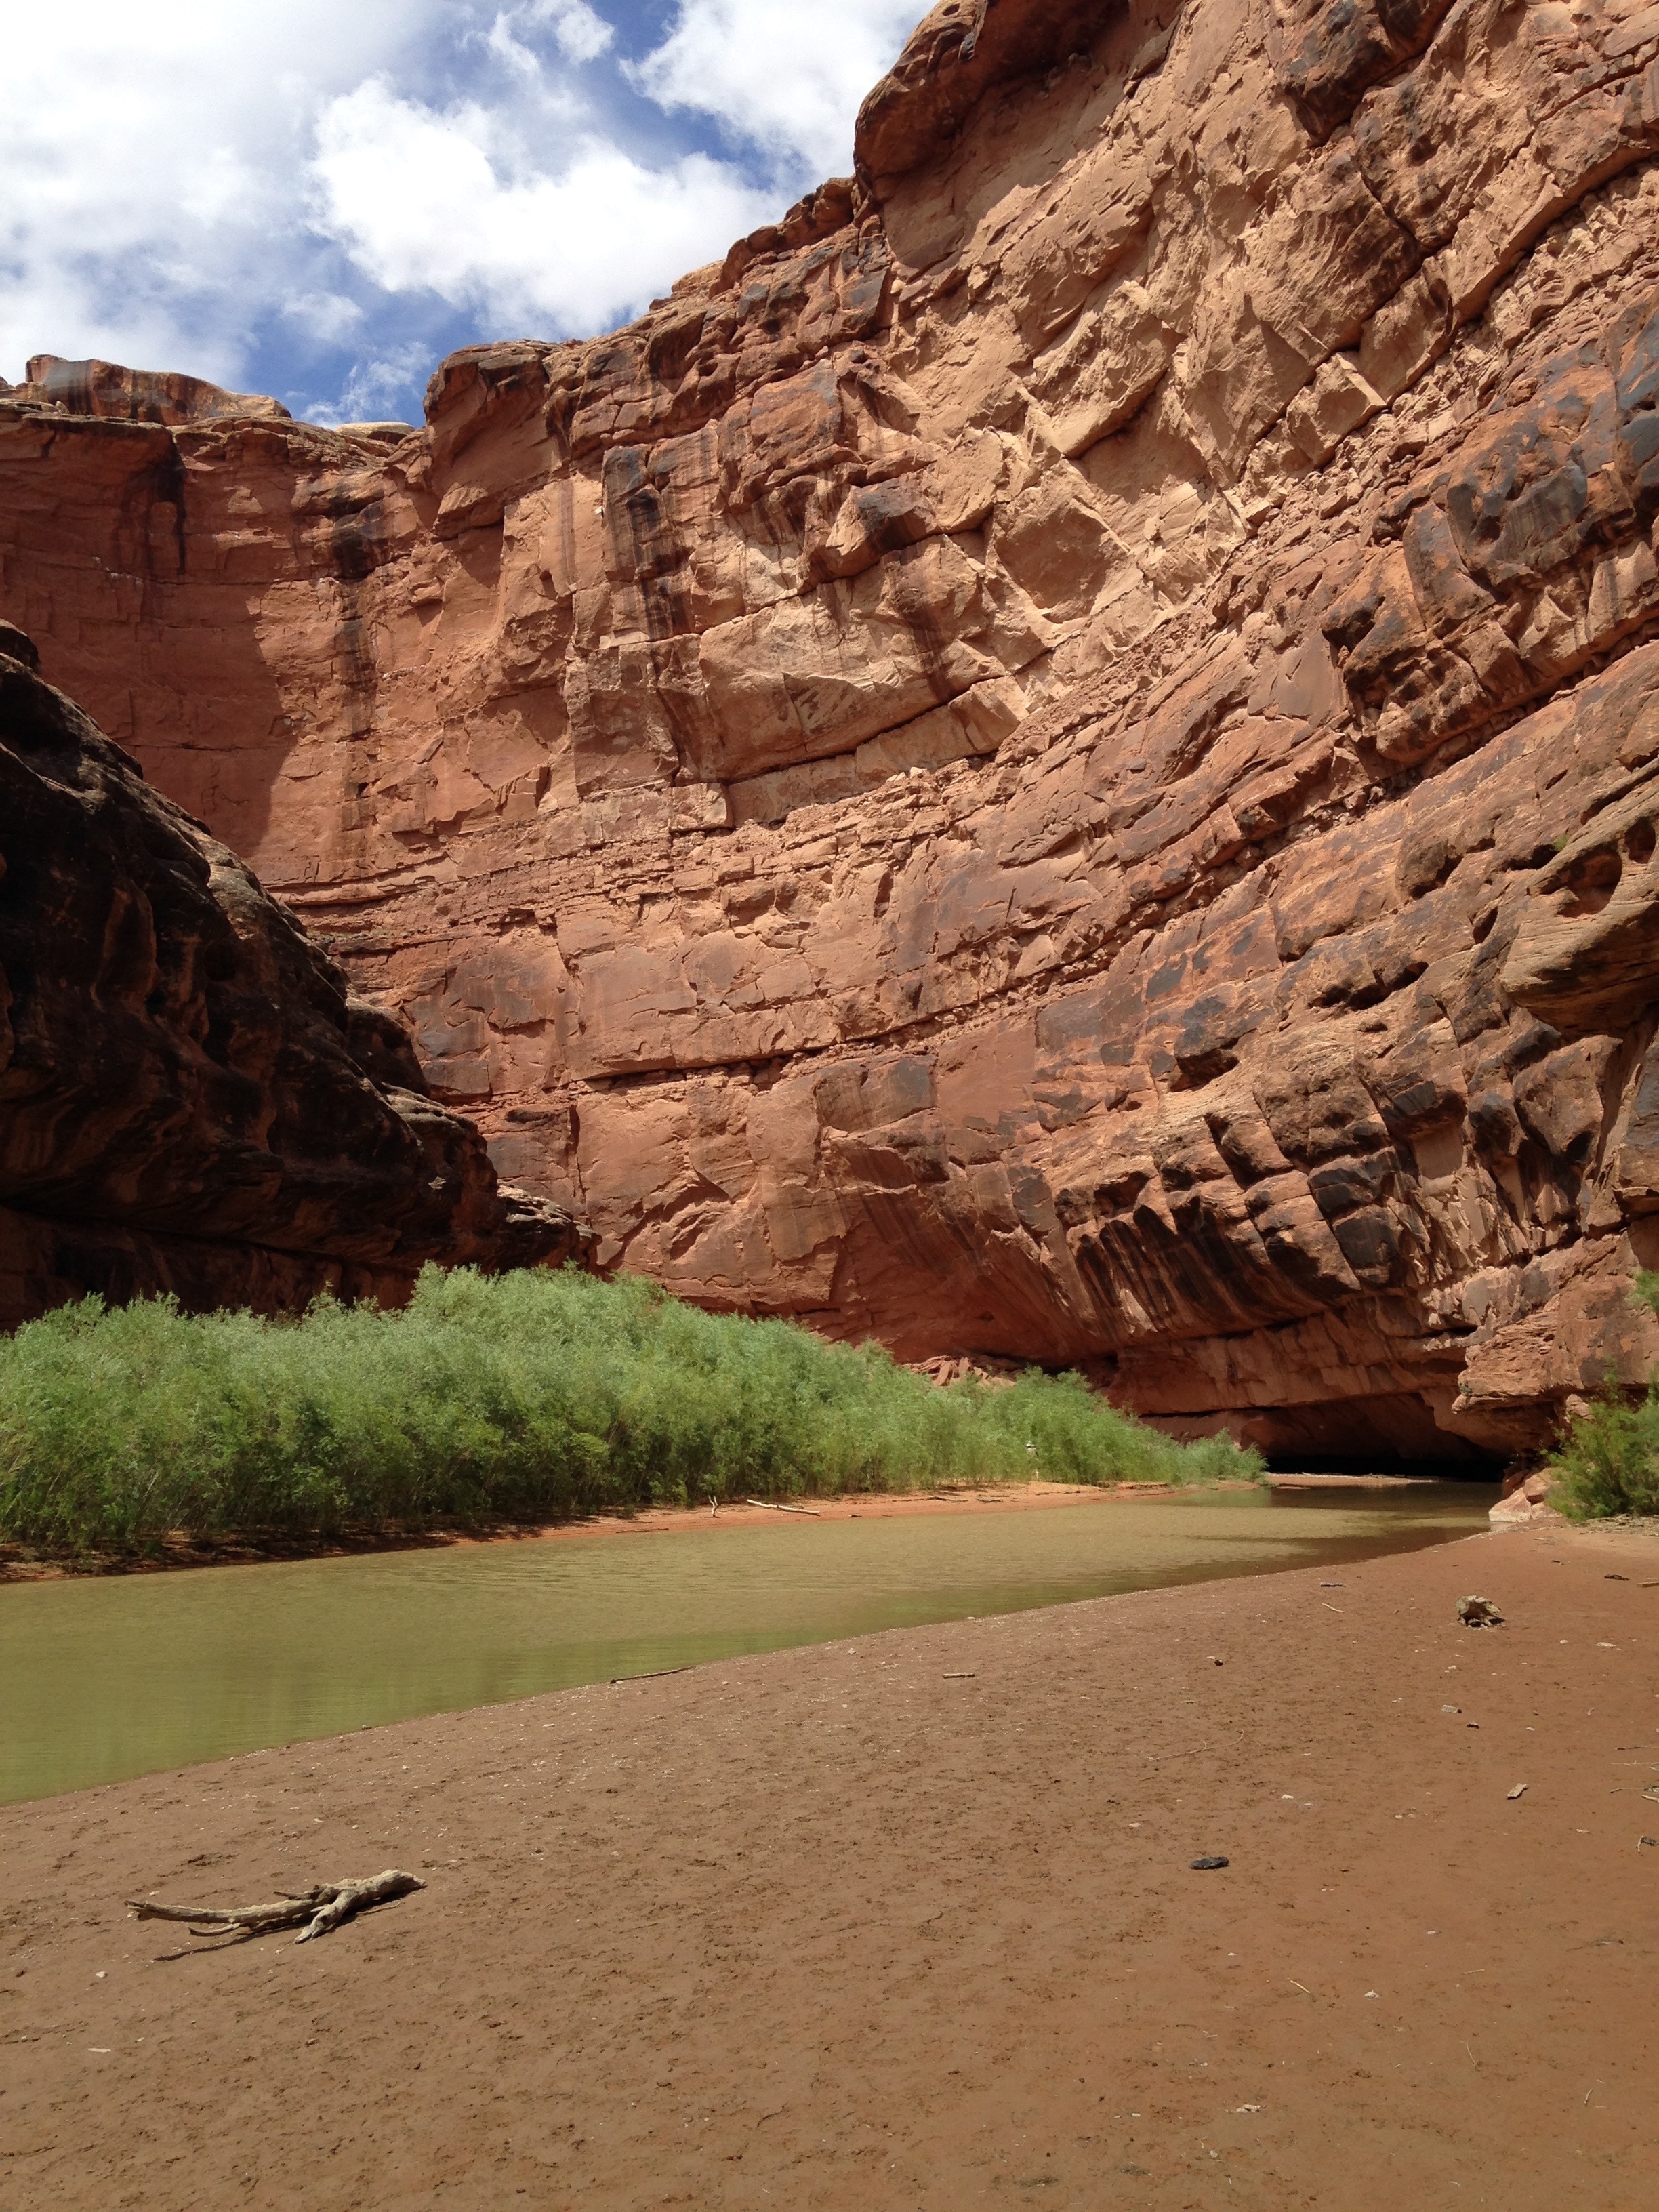
landscape, rock, sandstone, valley, monument, formation, cliff, arch, red, scenic, soil, canyon, terrain, geology, utah, badlands, plateau, southwest, wadi, landform, ancient history, geographical feature